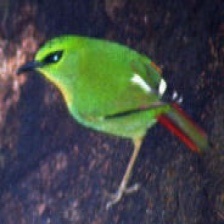
Species: FIRE TAILLED MYZORNIS
Scientific name: MYZORNIS PYRRHOURA